Karakoram Highway

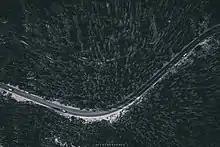
Aerial View of The Karakoram Highway

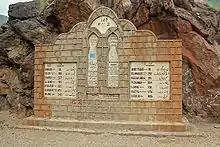
Milestone near Besham in Pakistan.

The Karakoram Highway, also known as the KKH, National Highway 35, N-35, and the ChinaPakistan Friendship Highway, is a national highway which extends from Hasan Abdal in the Punjab province of Pakistan to the Khunjerab Pass in Gilgit-Baltistan, where it crosses into China and becomes China National Highway 314. The highway connects the Pakistani provinces of Punjab and Khyber Pakhtunkhwa plus Gilgit-Baltistan with China's Xinjiang Uyghur Autonomous Region. The highway is a popular tourist attraction and is one of the highest paved roads in the world, passing through the Karakoram mountain range, at at maximum elevation of near Khunjerab Pass. Due to its high elevation and the difficult conditions under which it was constructed, it is often referred to as the Eighth Wonder of the World. The highway is also a part of the Asian Highway AH4.